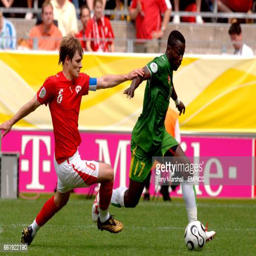
person and battle for the ball